Tod Sloan (jockey)

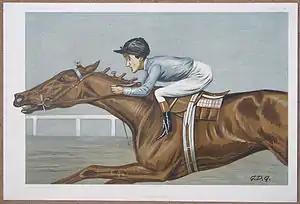
1890s Vanity Fair caricature by Godfrey Douglas Giles illustrating Sloan's distinctive riding style.

James Forman Sloan was born in Bunker Hill, Indiana, near Kokomo, the son of a Union Army soldier. He was a tiny and frail child, and after his mother died when he was five, his father sent him to live with a nearby family. He was still a young boy when he struck out on his own, taking jobs in the nearby gas and oil fields. For a time he ended up working at a horse racing stable in St. Louis, but later in Kansas City was employed by a thoroughbred horse trainer who encouraged him to take advantage of his diminutive stature and become a jockey.